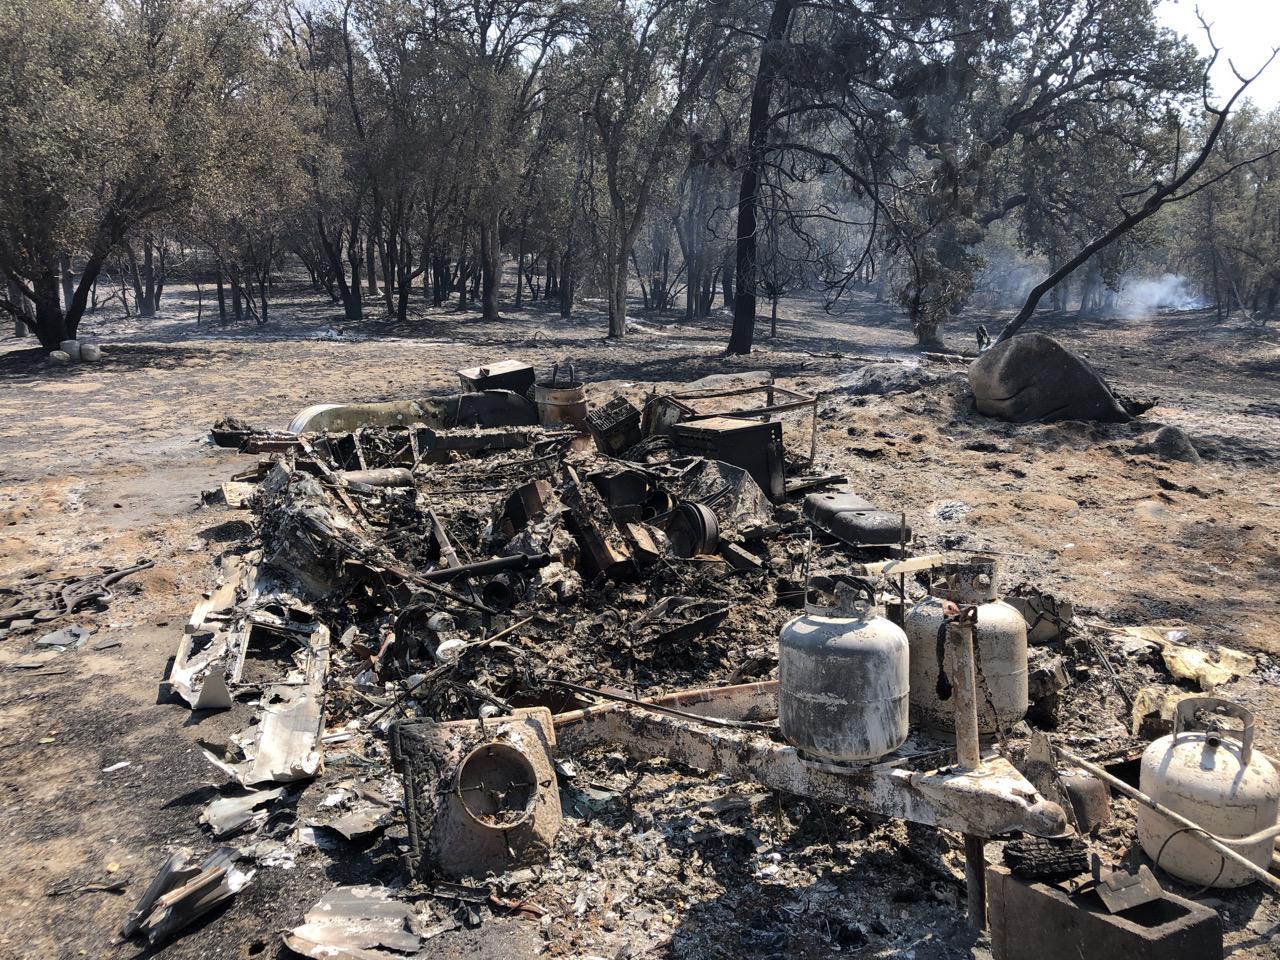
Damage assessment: destroyed